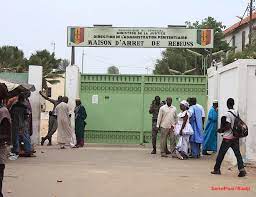
Lii ab nataal la buy wone benn béréb bu tudd "Maison d'arrêt de de correction bu rëbës ". Rëbës nag fii ci Senegaal la nekk. Gis nanu ci bunt bu wert ak ay alkaati yu taxaw ci bunt bi. Gis nanu fi ay nit ñu bari. Ñenn ñi sol  yére yu bula, ñeneen ci ñu sol yére yu ñuul.